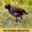
Label: bird